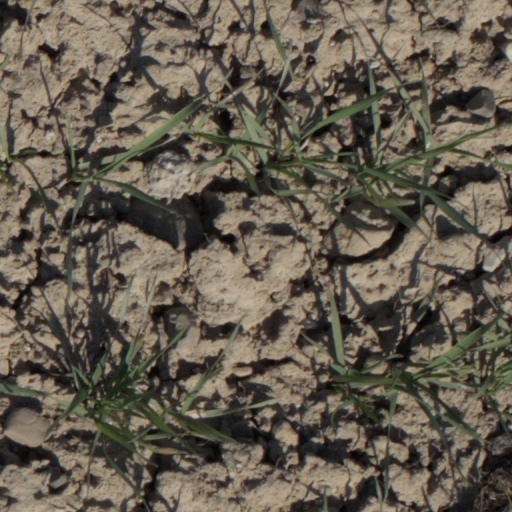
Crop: wheat